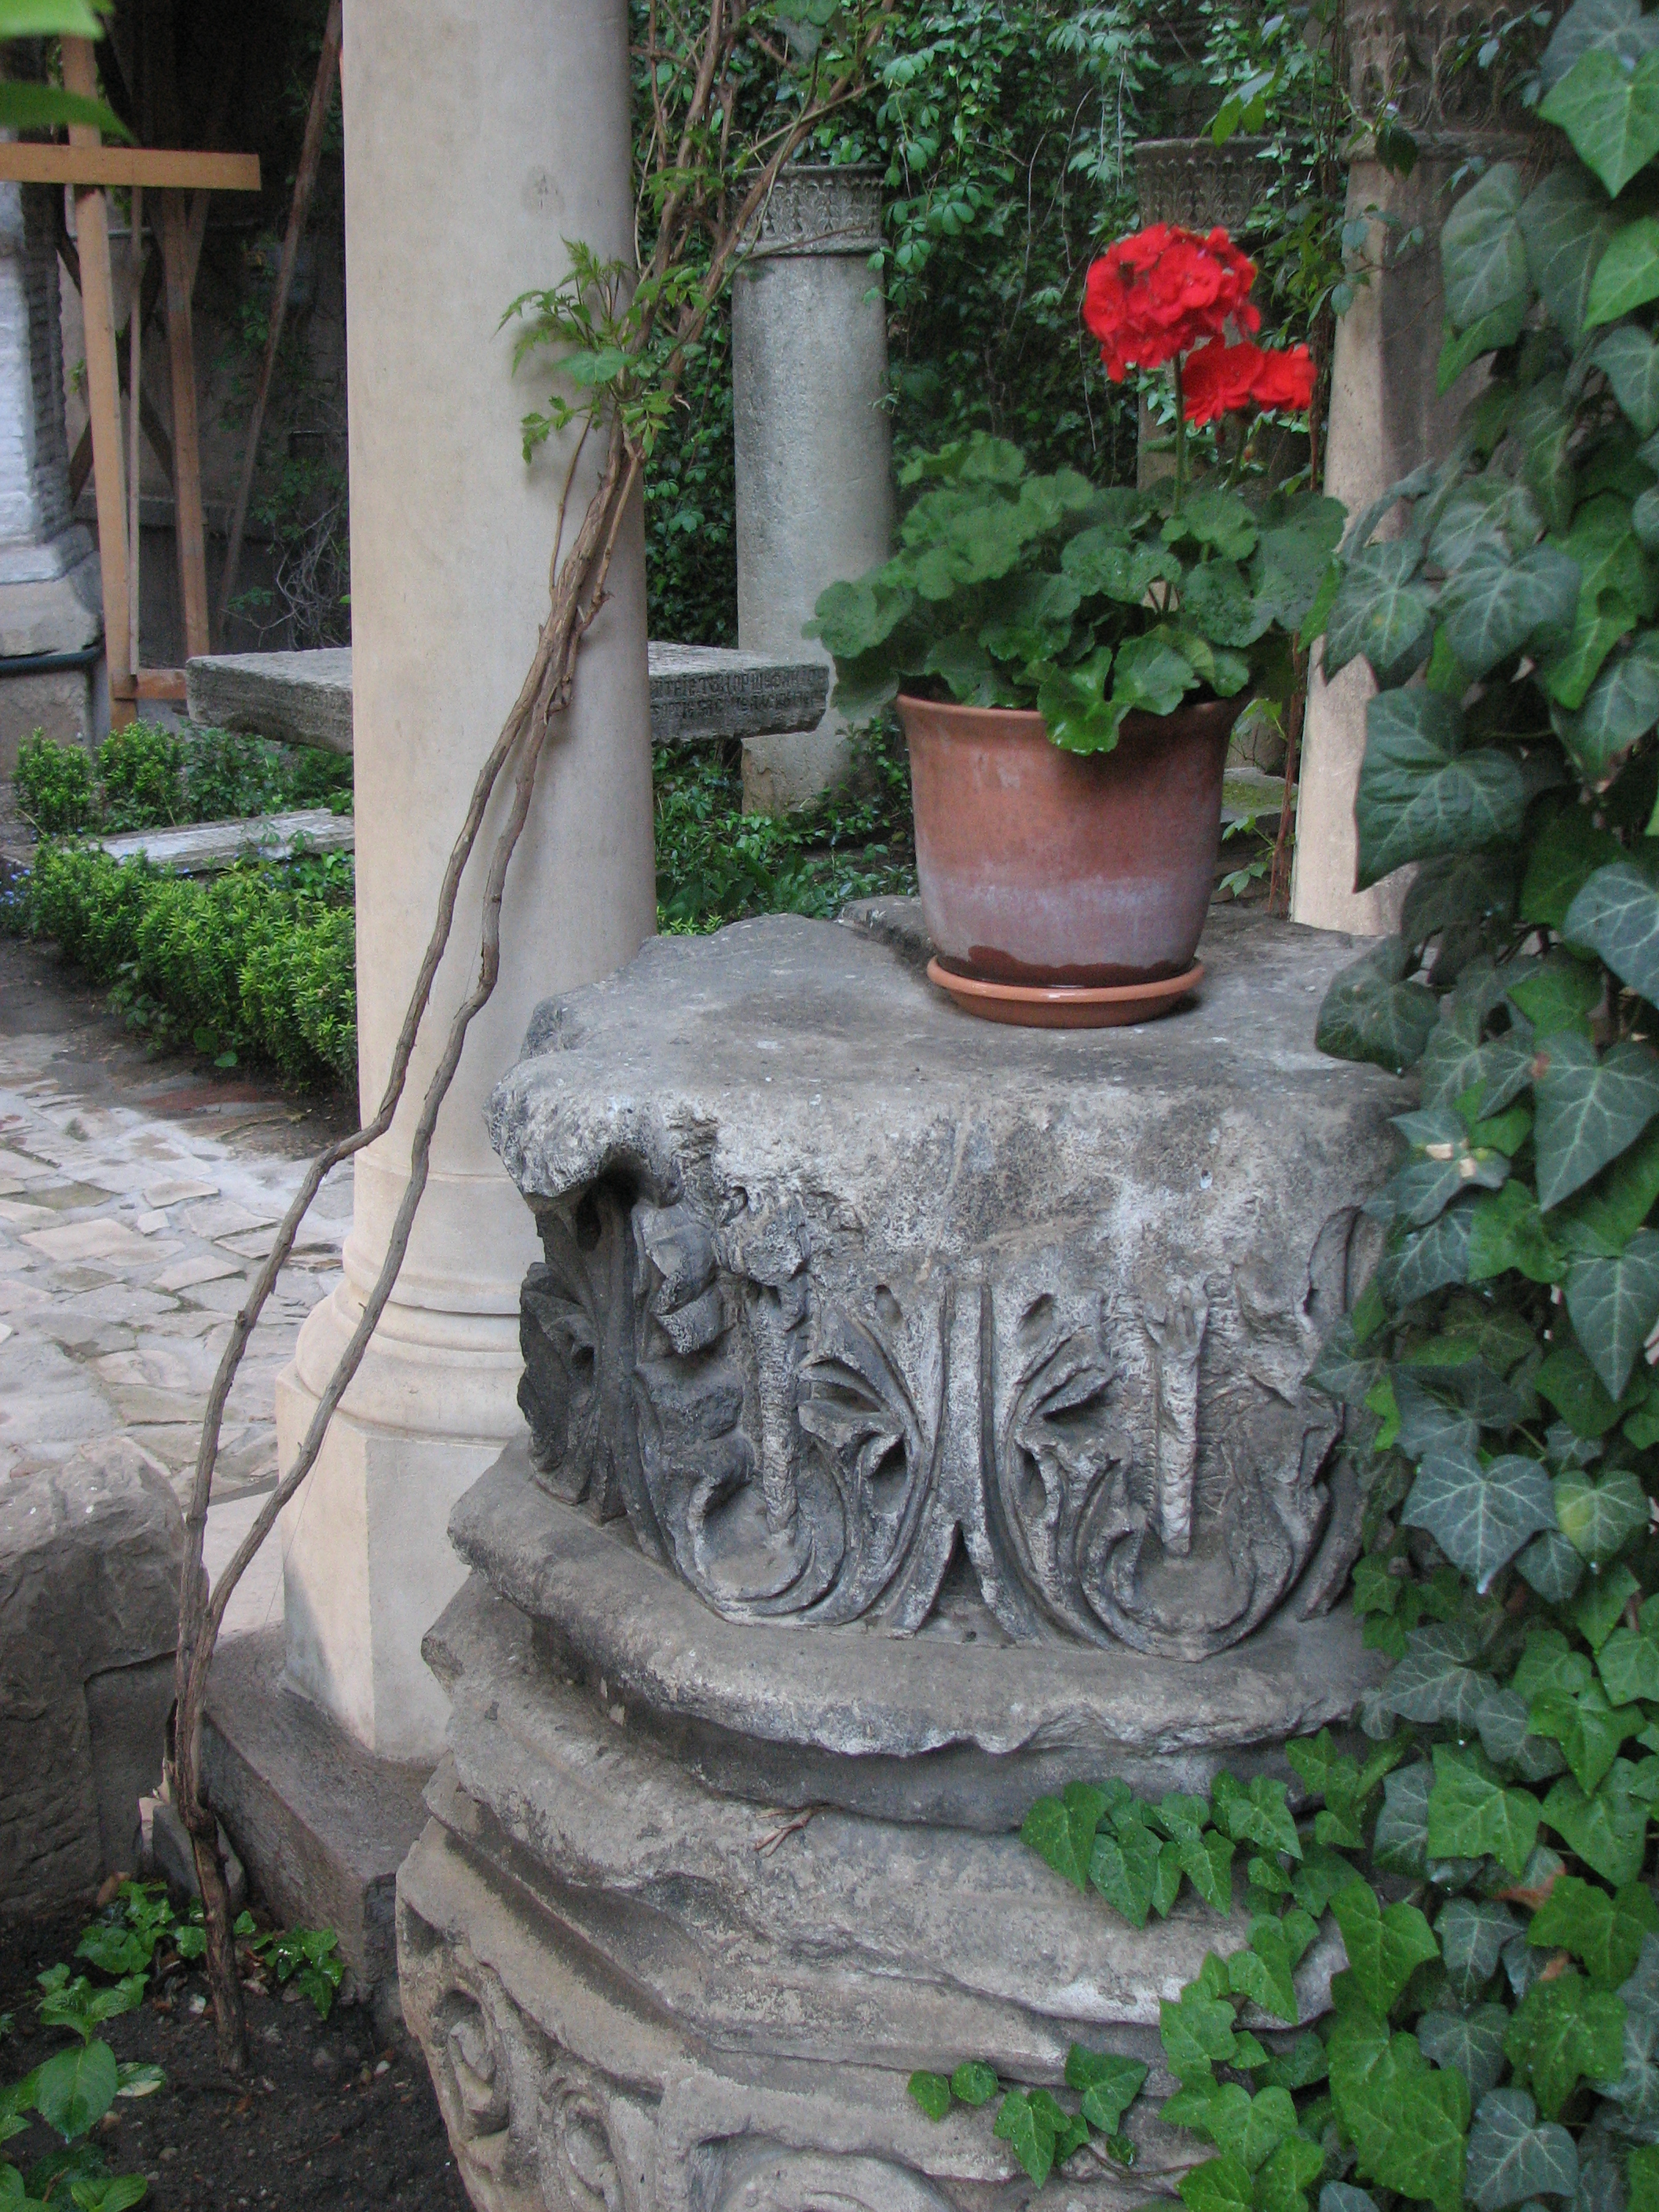
architecture, photography, building, photo, europe, statue, backyard, religion, church, garden, christian, photos, grave, sculpture, religious, free, de, churches, headstone, fountain, fotografie, christianity, romana, orthodox, eastern, yard, water feature, romania, bor, biserica, arhitectura, orthodoxy, romanian, ortodoxa, ortodox, ortodoxia, ortodoxie, ecclesiastical, bisericeasc, cladire, edificiu, stavropoleos, cre tinism, cre tin, stone carving, outdoor structure